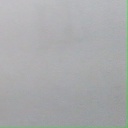
अक्षर: द